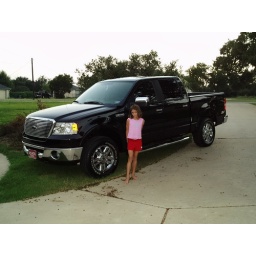
Chloe standing by the beast